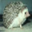
Label: porcupine